Remote camera

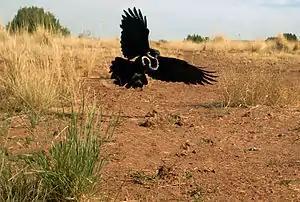
Photo of a Chihuahuan raven catching a snake, taken using a remote motion-sensor camera located in the Sevilleta National Wildlife Refuge.

A game camera is a rugged and weather-proof camera designed for extended and unsupervised use outdoors. The images they produce, taken automatically when motion is sensed, are used for game surveillance by hunters, farmers, ranchers and wildlife hobbyists and professionals.